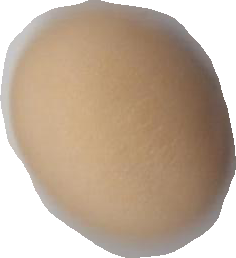
Variety: Anjasmoro